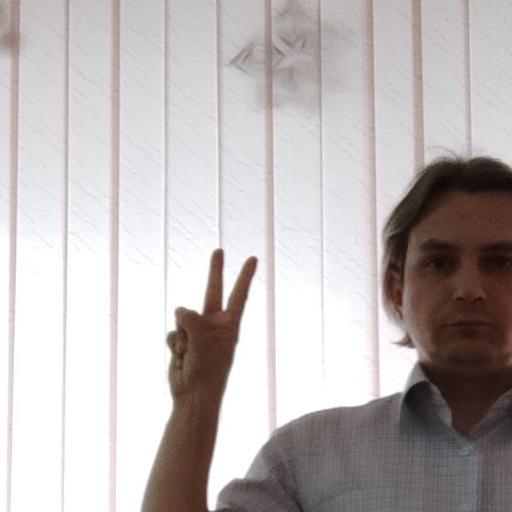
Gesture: peace